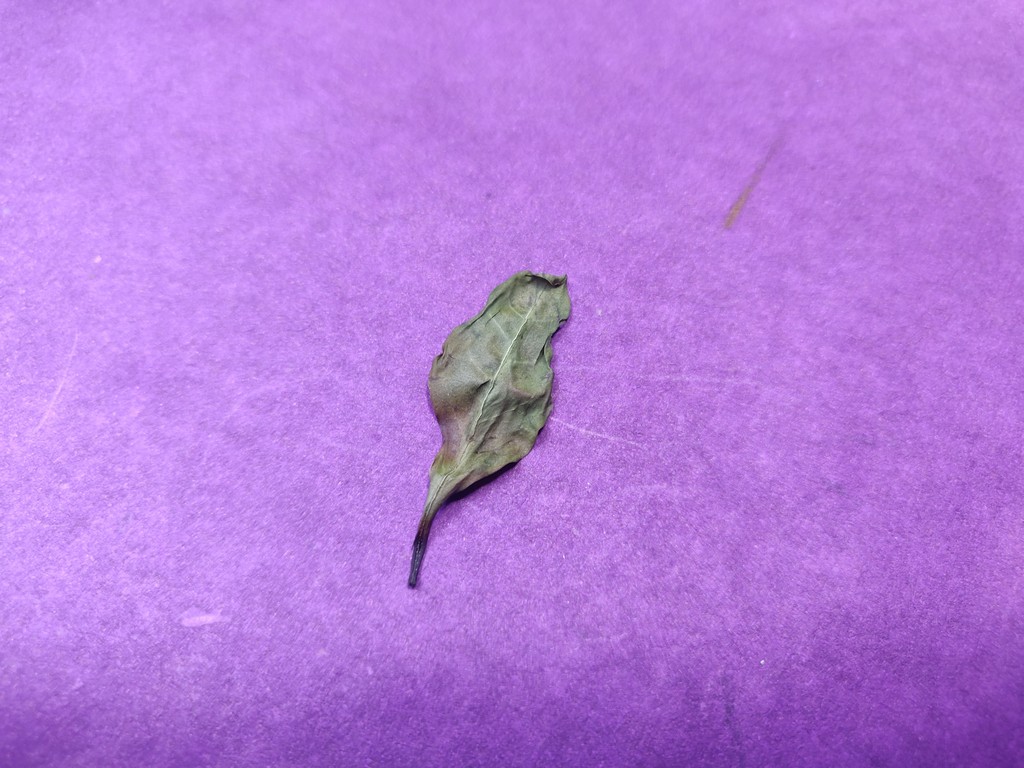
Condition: Dried
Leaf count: single
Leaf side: unknown